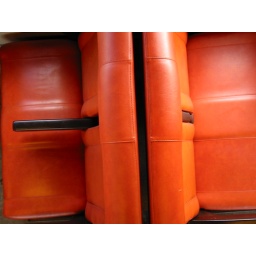
Empty seats in Dutch train